Joe C. Paul

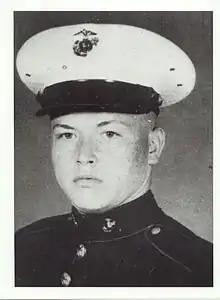
Joe C. Paul, posthumous Medal of Honor recipient

Lance Corporal Joe Calvin Paul (April 23, 1946 – August 19, 1965) was a United States Marine killed in the Vietnam War who posthumously received the Medal of Honor for diverting an attack long enough to allow the evacuation of wounded Marines during Operation Starlite near Chu Lai, Vietnam, on August 18, 1965. The medal was awarded on February 7, 1967, during a ceremony in the Office of Secretary of the Navy Paul H. Nitze, who presented the award to his parents.